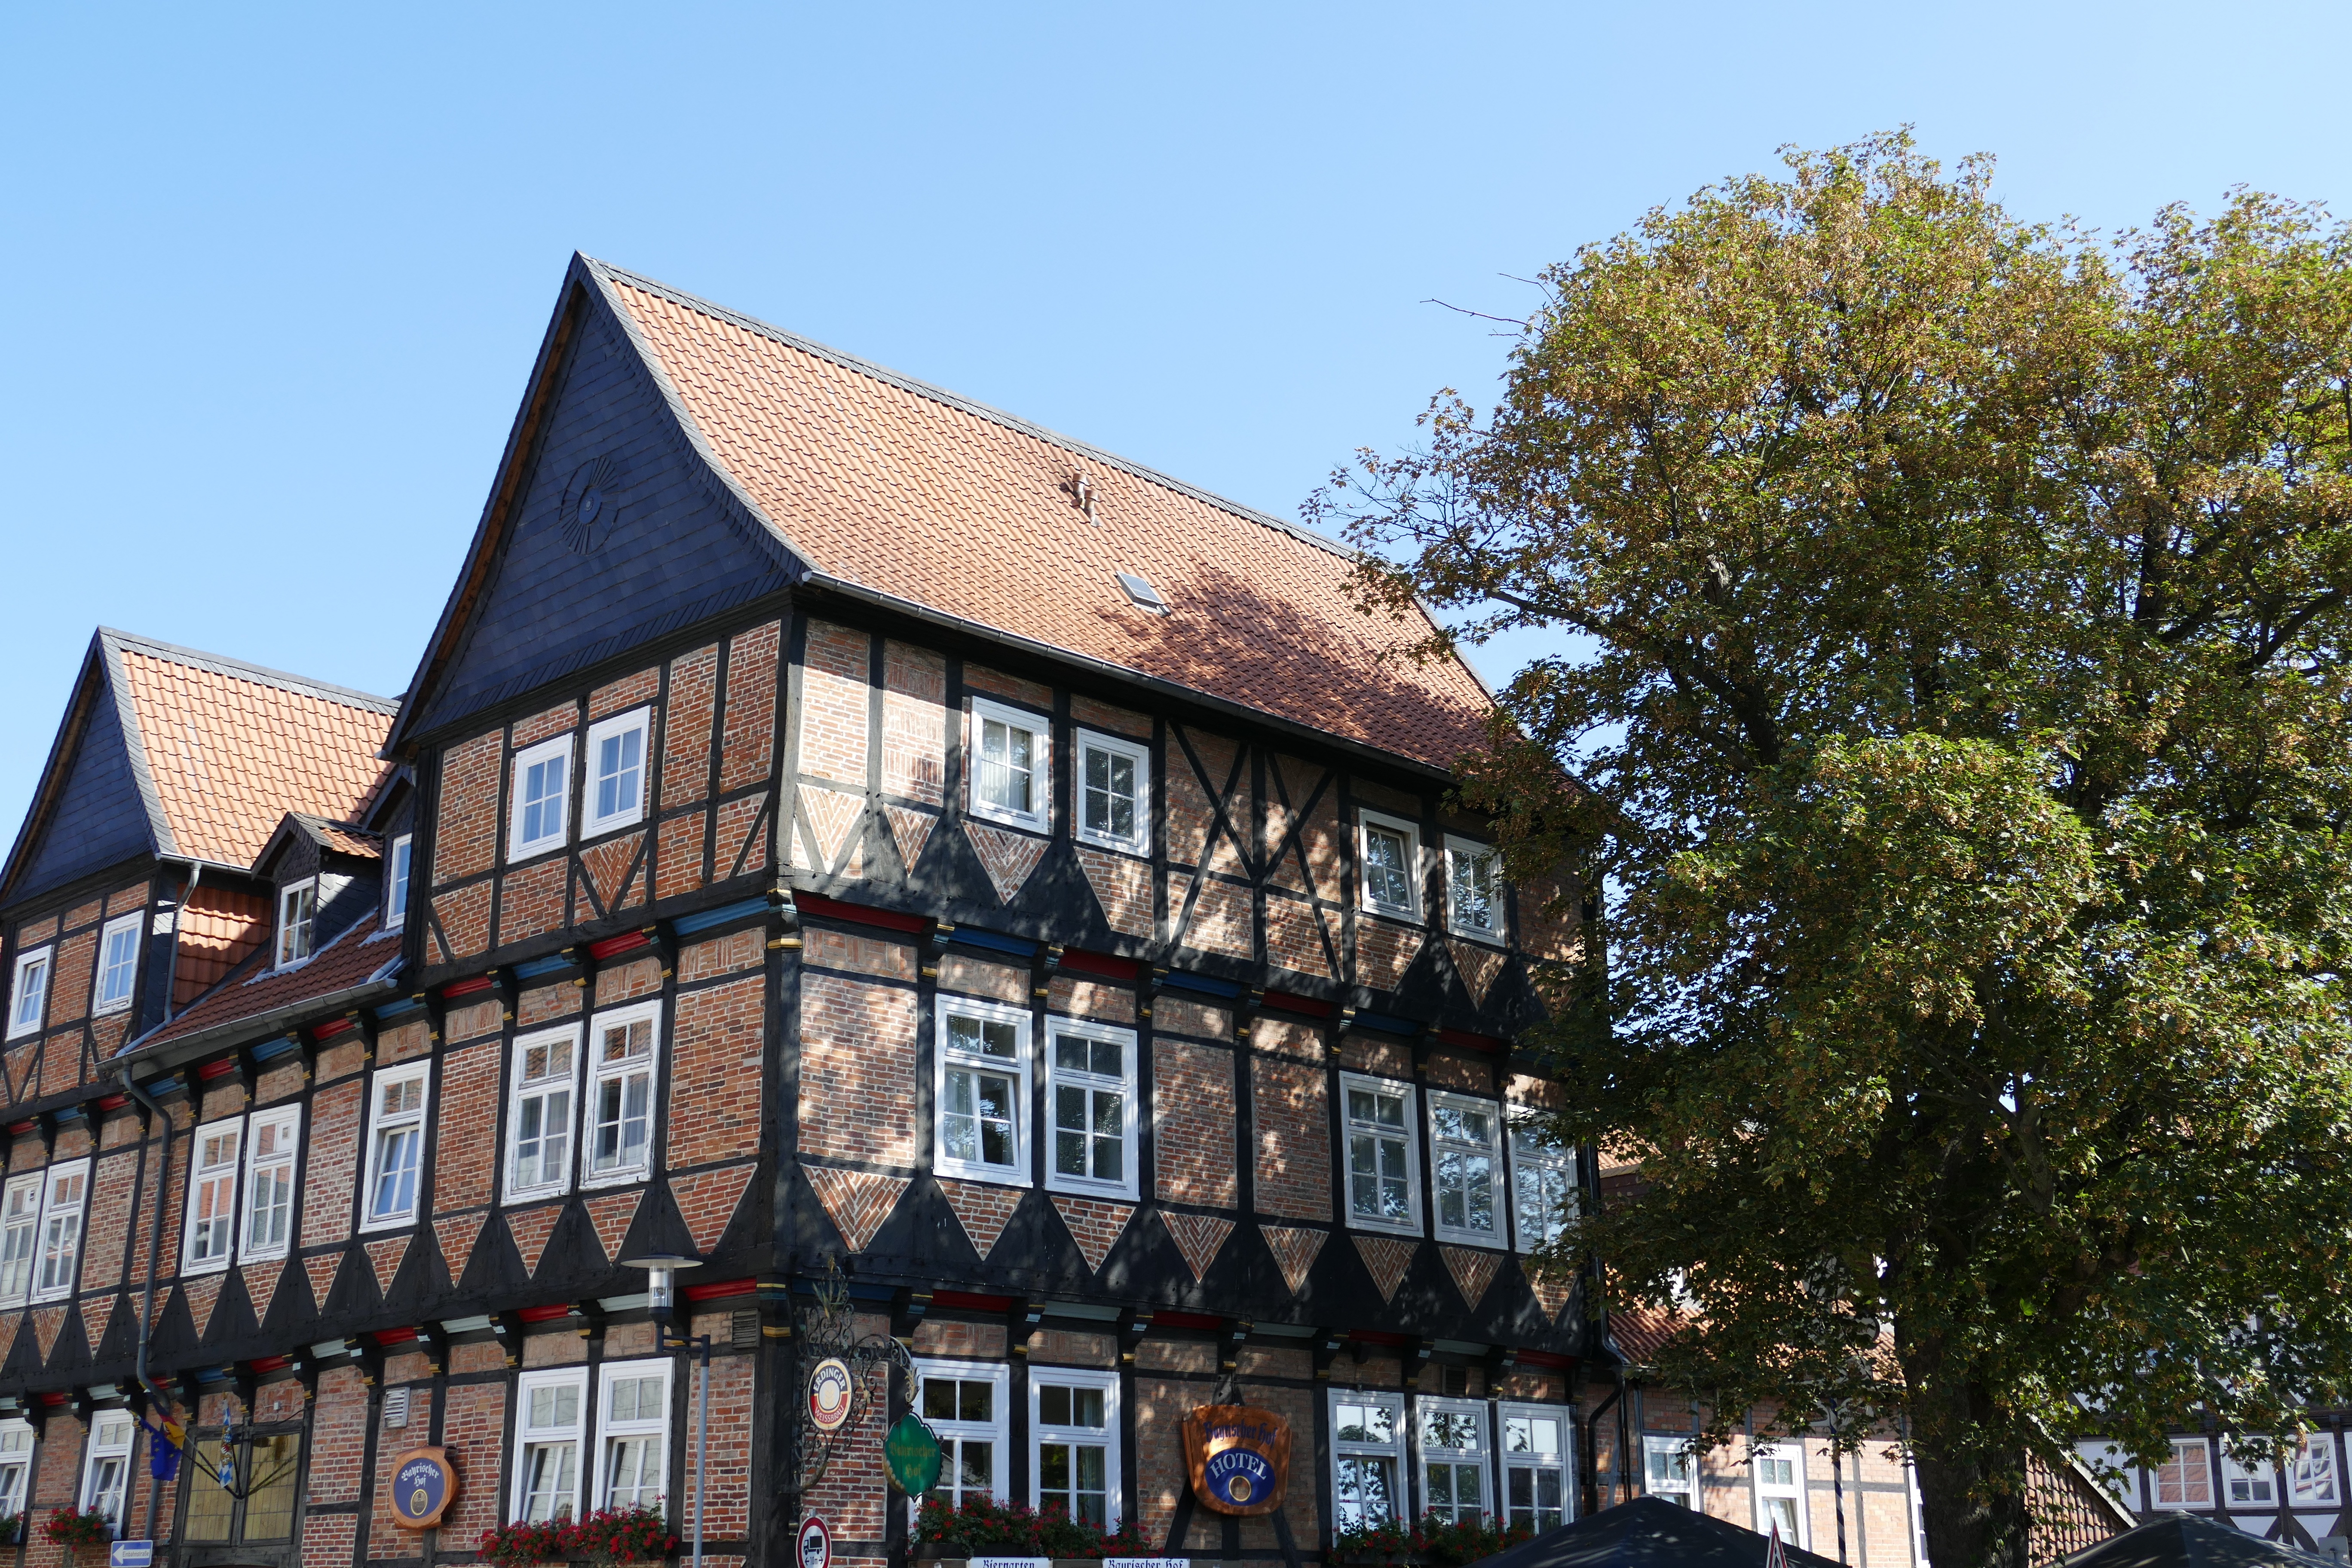
tree, architecture, house, town, building, city, home, downtown, cottage, facade, property, waterway, tower block, old town, estate, historically, neighbourhood, lower saxony, real estate, fachwerkhaus, truss, bowever, wolfenb ttel, residential area